229th Aviation Regiment (United States)

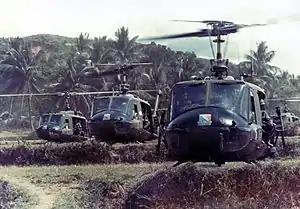
UH-1 helicopters from Alpha Company, 229th Aviation Regiment

The unit was constituted on 18 March 1964 in the Regular Army as the 229th Assault Helicopter Battalion, an element of the 11th Aviation Group, 11th Air Assault Division (Test) and activated on 19 March 1964 at Fort Benning, Georgia. It was redesignated on 1 July 1965 as the 229th Aviation Battalion, an element of the 1st Cavalry Division (Airmobile), when the assets of the 11th Air Assault Division (Test) and the 2d Infantry Division were merged and reflagged as the 1st Cavalry Division (Airmobile). The 229th Aviation Battalion (Assault Helicopter) took part in the Vietnam War and remained behind when the 11th Aviation Group departed with the bulk of the division, providing support to the 3d Brigade, 1st Cavalry Division (Airmobile) at Bien Hoa in June 1971. The following units were part of the 229th in Vietnam: